Fish locomotion

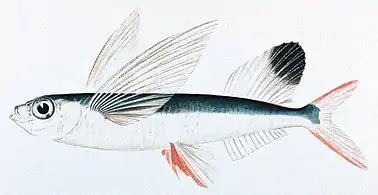
In the monoplane body plan of "Exocoetus", only the pectoral fins are abnormally large, while the pelvic fins are small.

While most fish have caudal fins with evenly sized lobes (i.e. homocaudal), flying fish have an enlarged ventral lobe (i.e. hypocaudal) which facilitates dipping only a portion of the tail back onto the water for additional thrust production and steering.